Herbert Baumgard

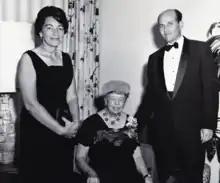
Rabbi Herbert Baumgard (right) with wife Selma (left), and Eleanor Roosevelt (center)

Baumgard married Selma Geller, one of his students at Colombia who would later found the Temple Beth Am choir. They had three children: Jonathan, Daniel and Shira. He died on April 15, 2016, at the age of 95.